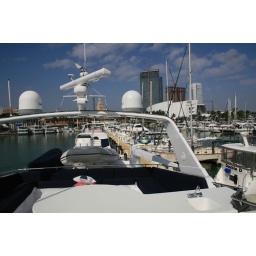
the big white building in the background is where the Miami Heat play basketball